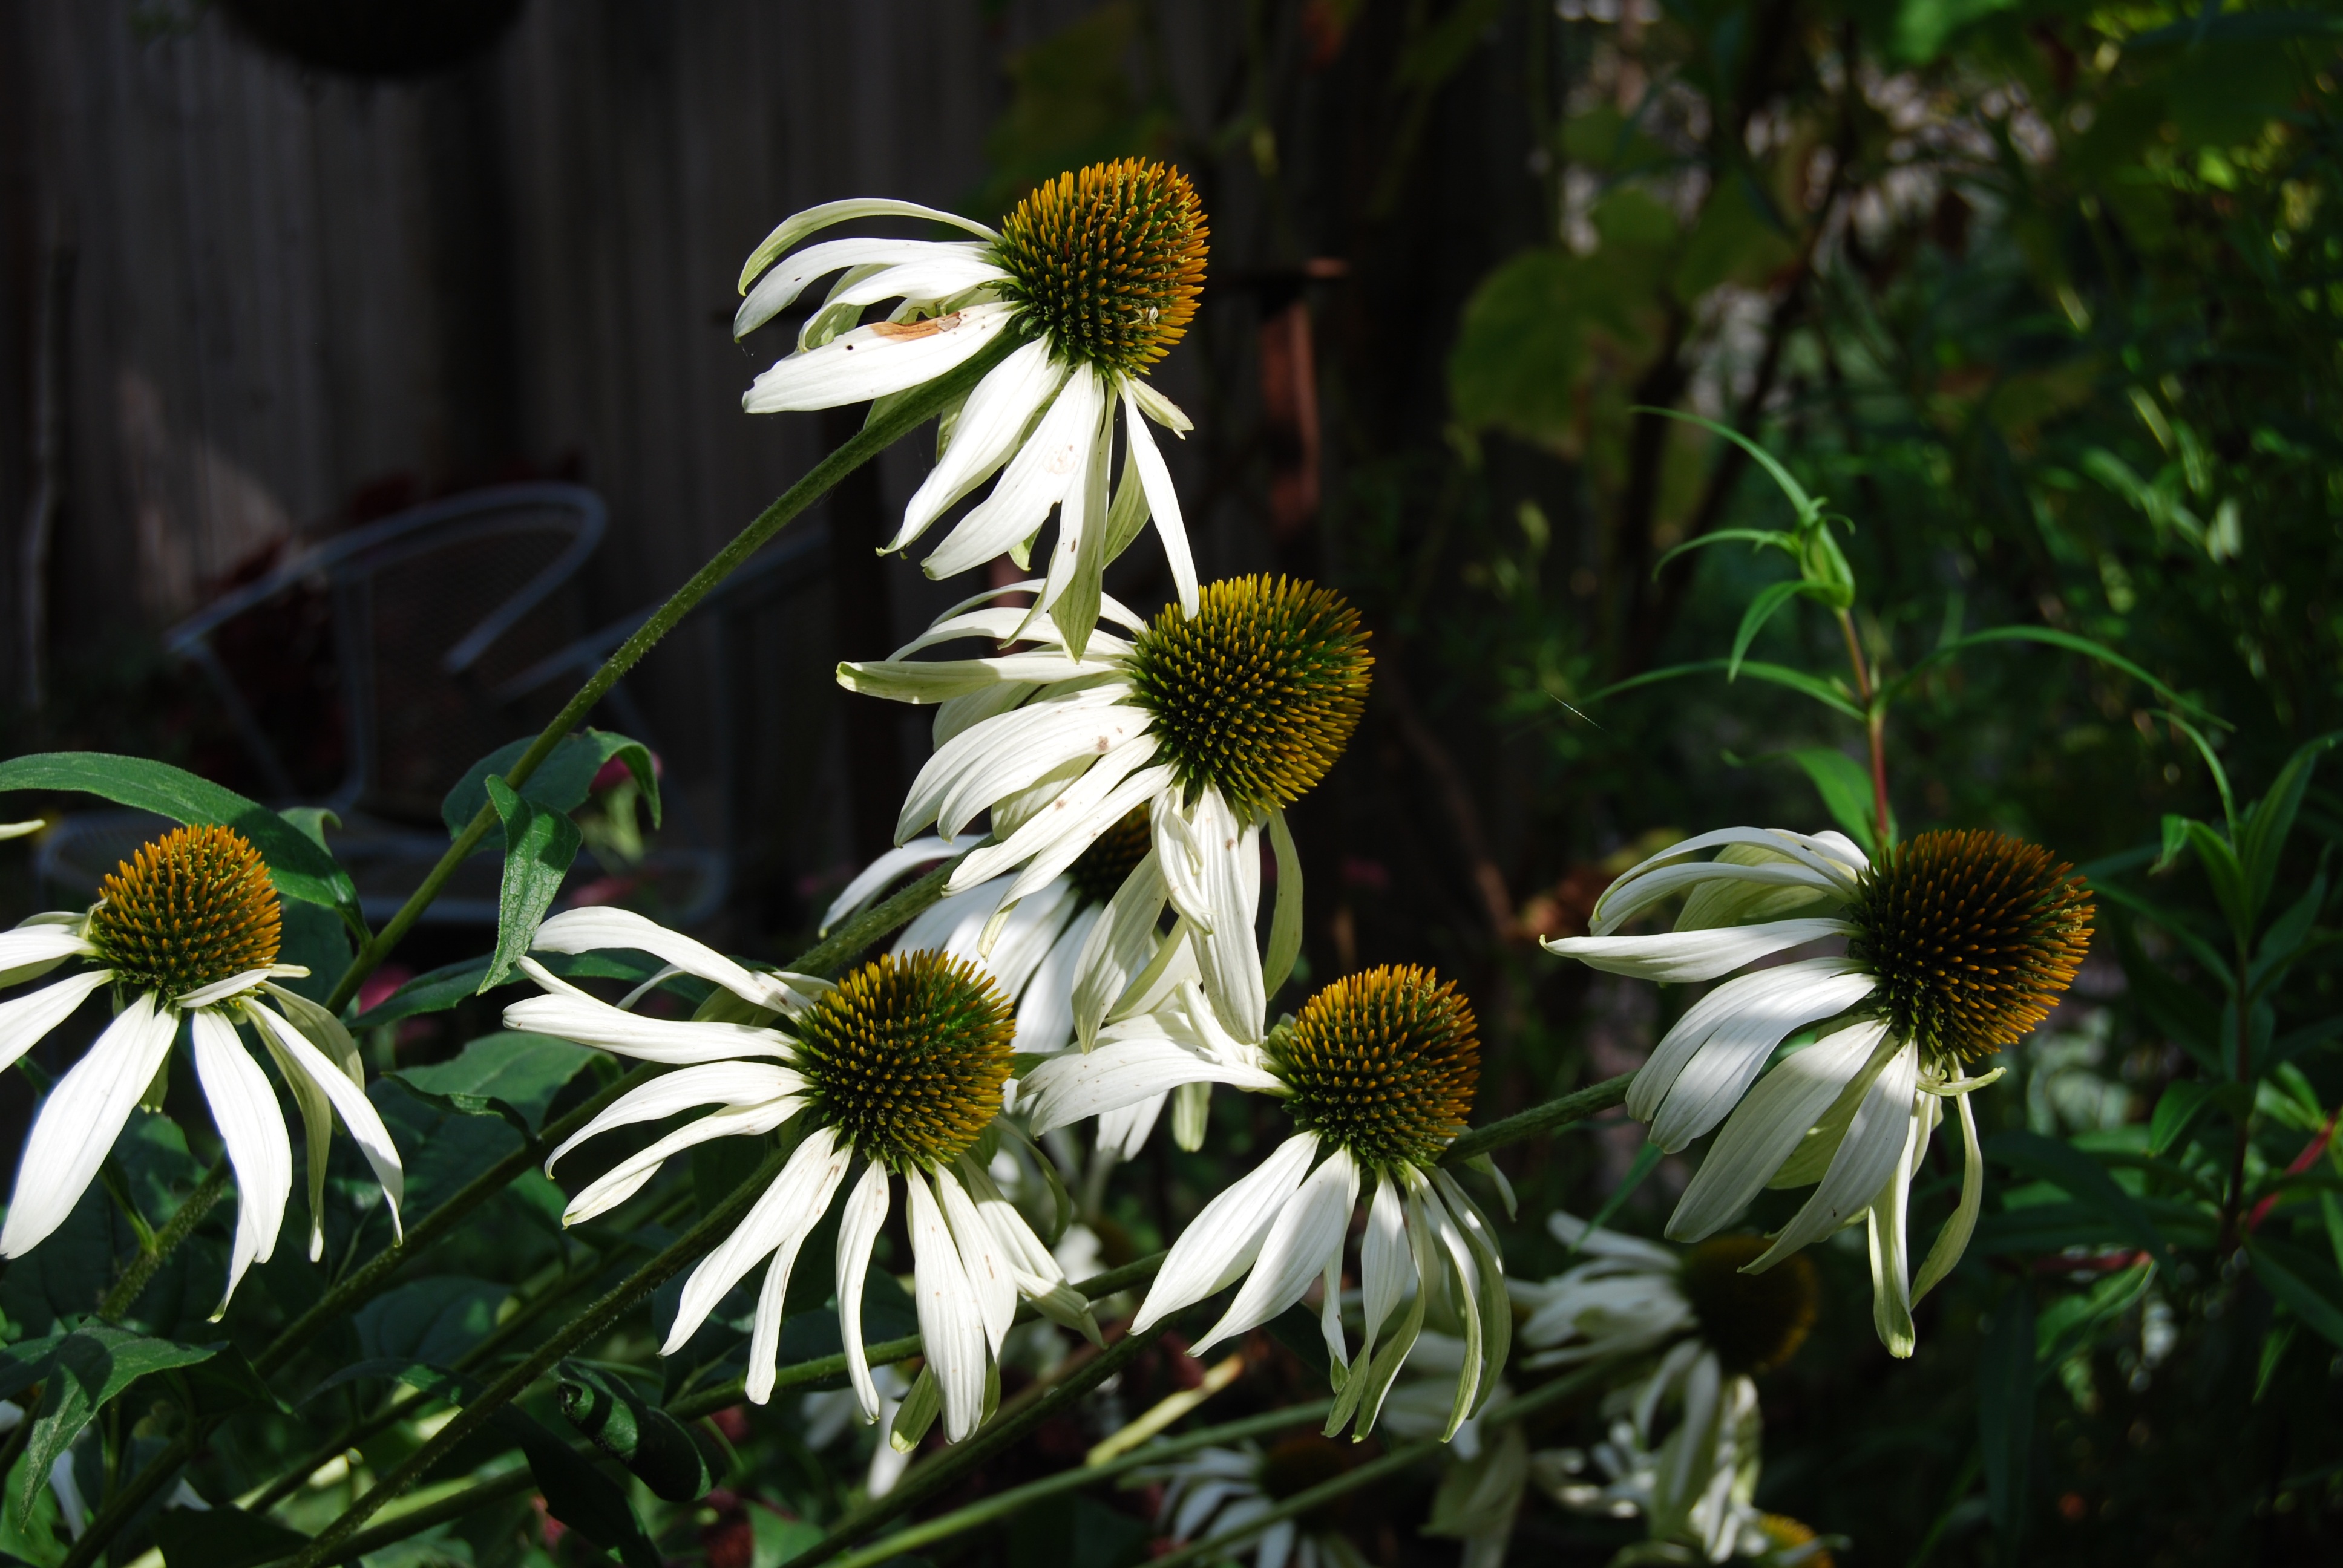
nature, plant, white, flower, summer, daisy, green, insect, botany, garden, flora, fauna, invertebrate, wildflower, sun hat, coneflower, echinacea, macro photography, flowering plant, daisy family, a medicinal plant, oxeye daisy, land plant